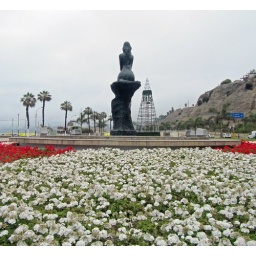
In many spots, the road that runs along the base of the cliffs in the city has flowers in the median.